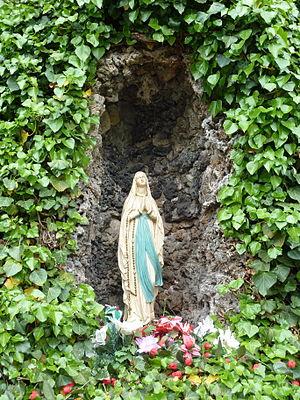
Après les apparitions de Lourdes, de très nombreuses répliques de la grotte de Lourdes sont réalisées, jusqu'en 1914. Ce n'est évidemment pas une date butoir. Après cette date, le nombre de copies de la grotte continue toujours d'évoluer. En 2015, un auteur a répertorié en France plus de 765 sites, et dans le reste du monde 321 copies de la grotte.